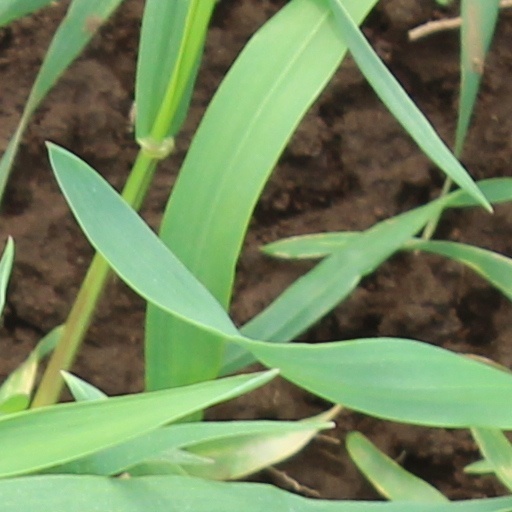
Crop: wheat